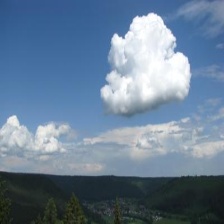
Cloud type: Cumulonimbus